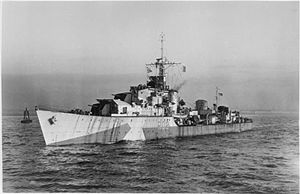
Liste over skibe bygget hos John I. Thornycroft & Company, Woolston / Skibene
Denne liste omfatter skibe, der blev bygget af John I. Thornycroft & Company på værftet i Woolston ved Southampton i England. I 1966 fusionerede firmaet med Vosper & Company. Det sammensluttede selskab fortsatte produktionen i Woolston, og skibe bygget efter 1966 er ikke med på listen.